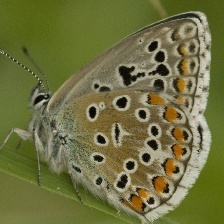
Species: ADONIS
Butterfly family (ImageNet category): lycaenid_butterfly